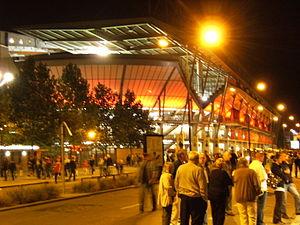
Route de Lorient, Rennes, un soir de match
Le Roazhon Park est le principal stade de la ville de Rennes. Érigé le 15 septembre 1912, il est utilisé par le Stade rennais football club. Propriété de la Ville de Rennes, il est rénové à plusieurs reprises avant-guerre, dans les années 1950 et à la fin des années 1980. Entre 1999 et 2004, l'ensemble des tribunes du stade sont rénovées ou entièrement reconstruites, ce qui lui permet d'accroître sensiblement sa capacité d'accueil pour atteindre près de 30 000 places assises.